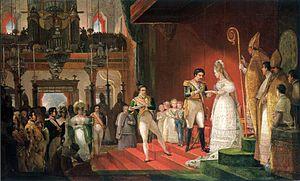
Pierre Iᵉʳ, également connu sous le nom de Pierre IV, est né le 12 octobre 1798 au palais de Queluz, à Lisbonne, au Portugal, et mort le 24 septembre 1834 au même endroit. Surnommé « le Libérateur » ou « le Roi soldat », il règne sur le Brésil du 12 octobre 1822 au 7 avril 1831 et sur le Portugal entre le 10 mars et le 2 mai 1826.